Moggy

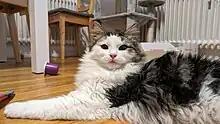
A domestic long-haired tabby and white bicolour cat

A moggy is any cat which has not been intentionally bred. Moggies lack a consistent appearance unlike purebred cats that are selectively bred for appearance conforming to a standard. In contexts where cats need to be registered—such as in veterinary practices or shelters—moggies may be called domestic short-haired (DSH) or domestic long-haired (DLH) cats, depending on coat length (and less common designations may include "domestic medium-haired (DMH)" or "domestic semi-long-haired").